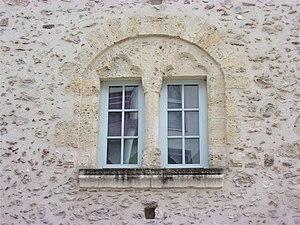
Maison Putsinus - détail de la fenêtre ouest
La maison médiévale dite « de la rue Putsinus » est une demeure de la fin du XIIᵉ ou du début du XIIIᵉ siècle située dans la commune française de Montbazon, dans le département d'Indre-et-Loire.